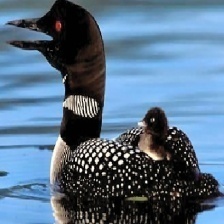
Species: COMMON LOON
Scientific name: GAVIA IMMER